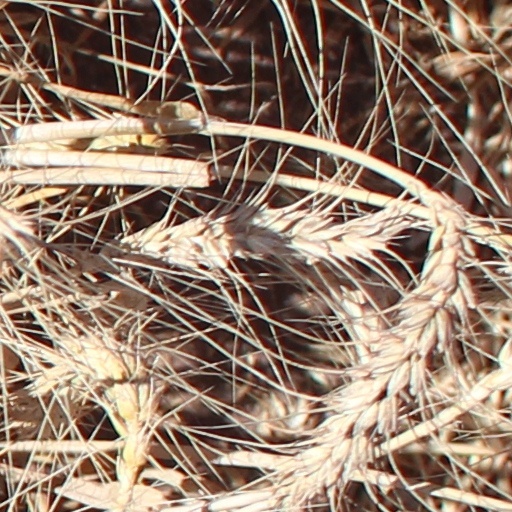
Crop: wheat